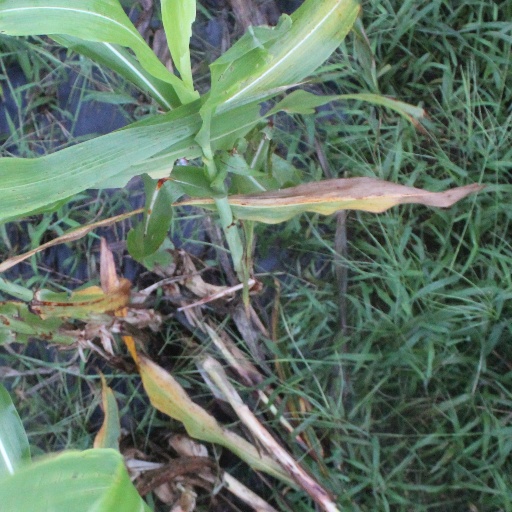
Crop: sorghum